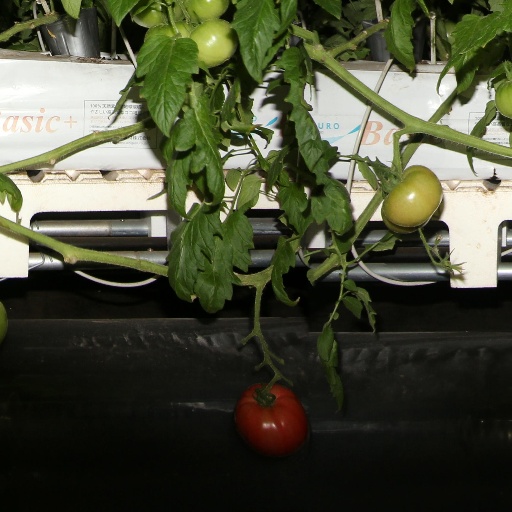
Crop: tomato